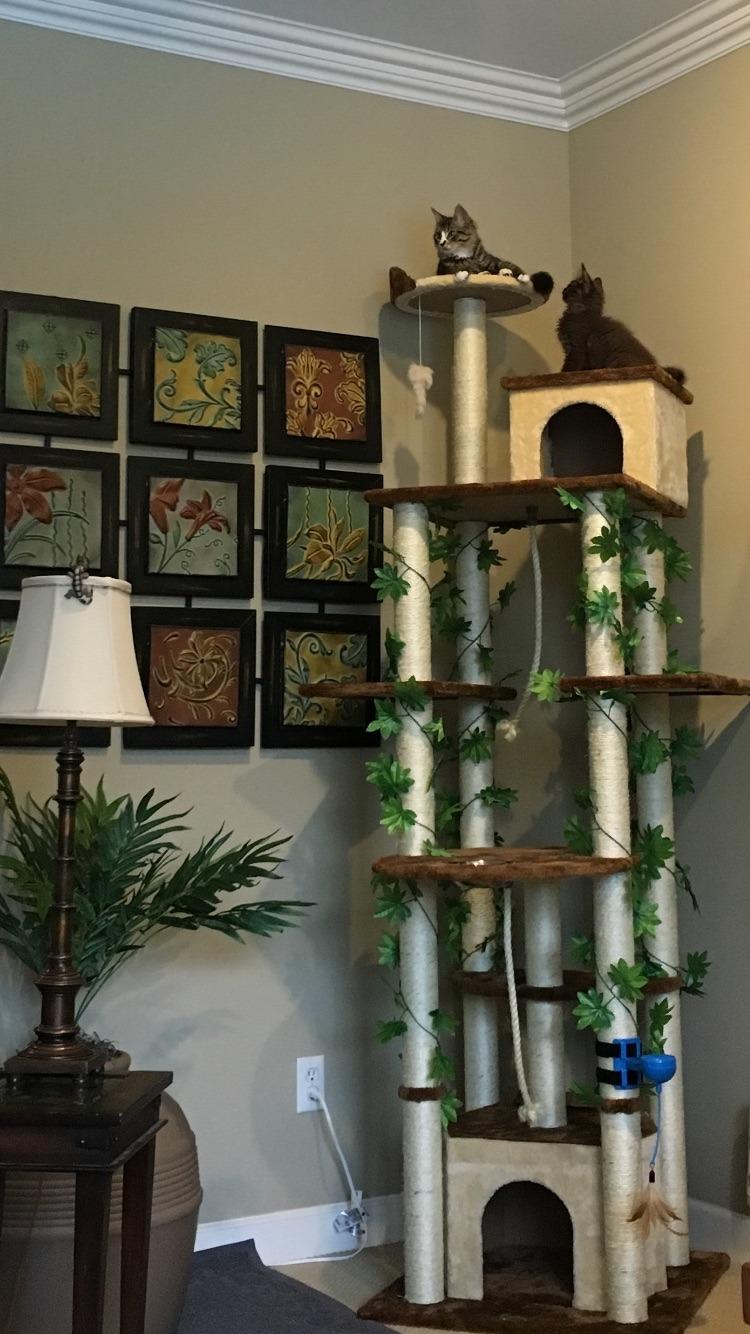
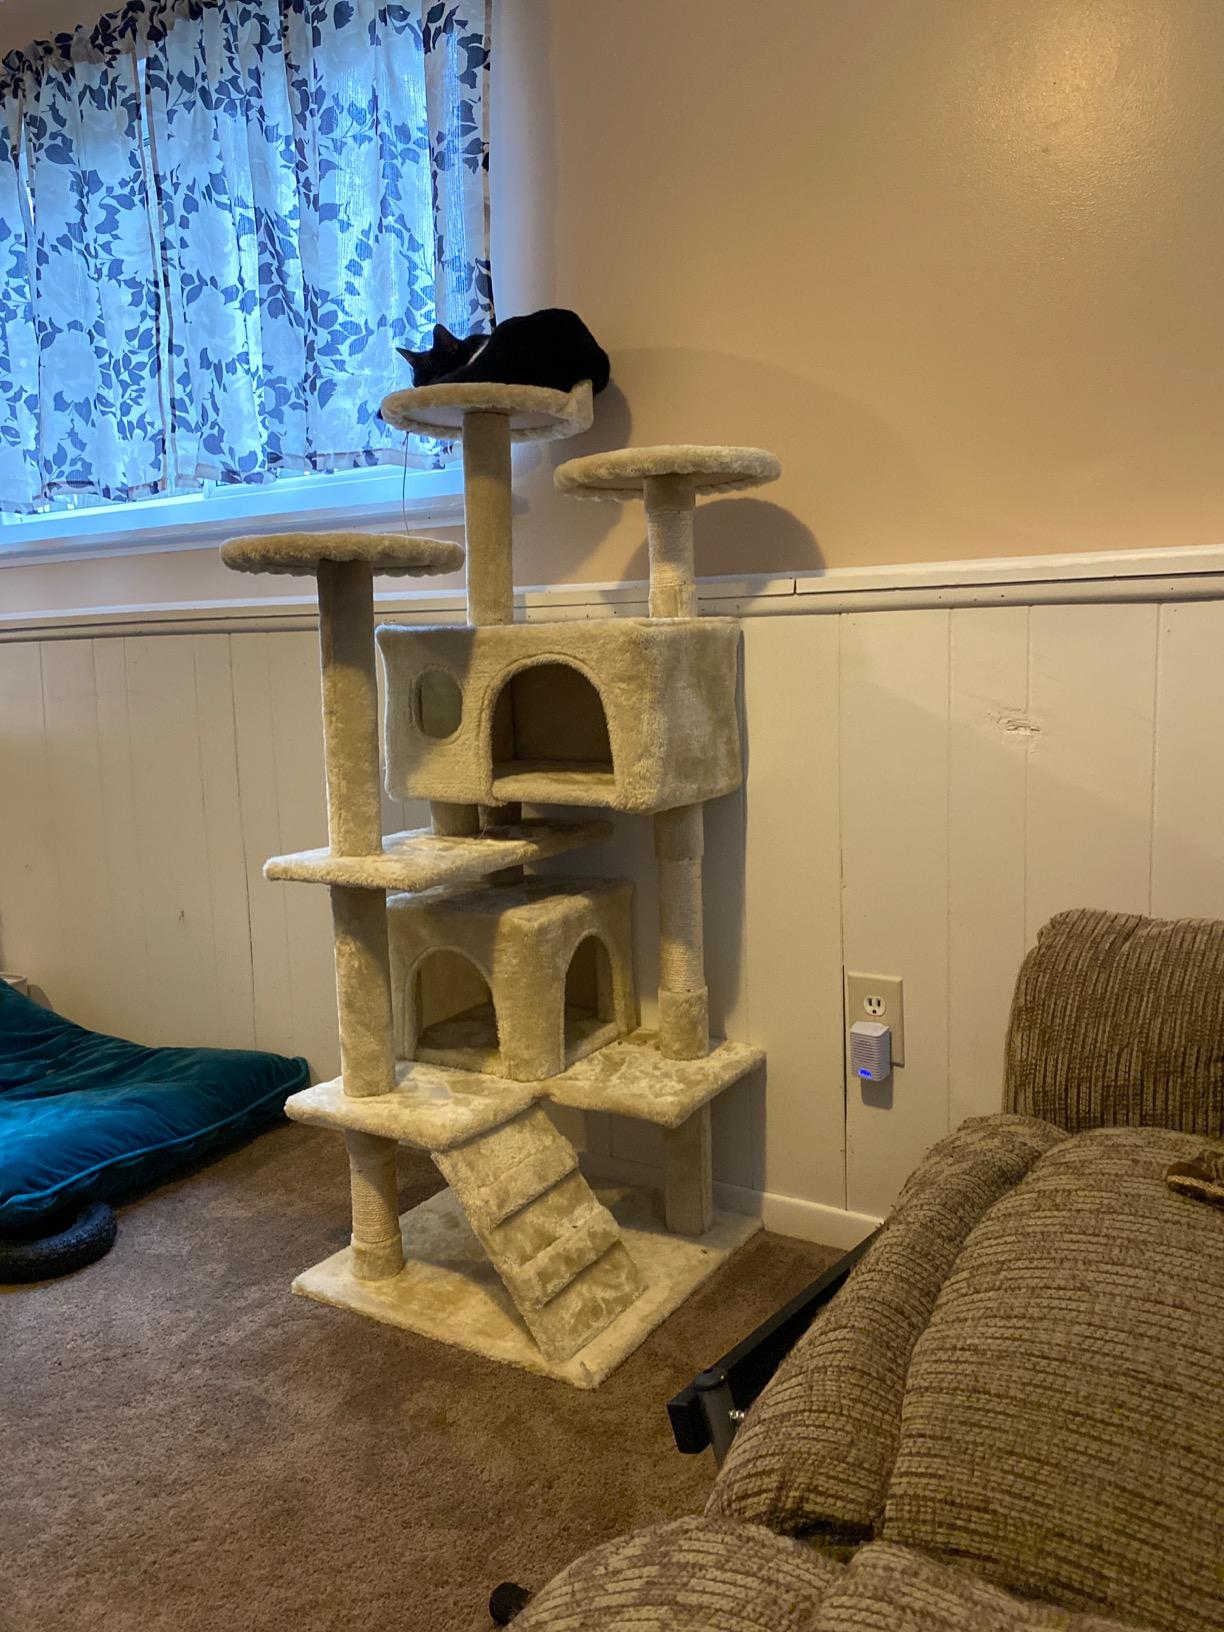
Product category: items_cat tree
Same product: no